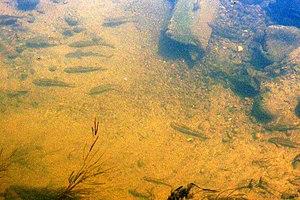
Le tête de boule, méné à tête de boule ou méné à grosse tête, Pimephales promelas est une espèce de poissons d’eau douce des zones tempérées nord américaine. Récemment introduit en Europe, il peut être localement considéré comme espèce invasive.